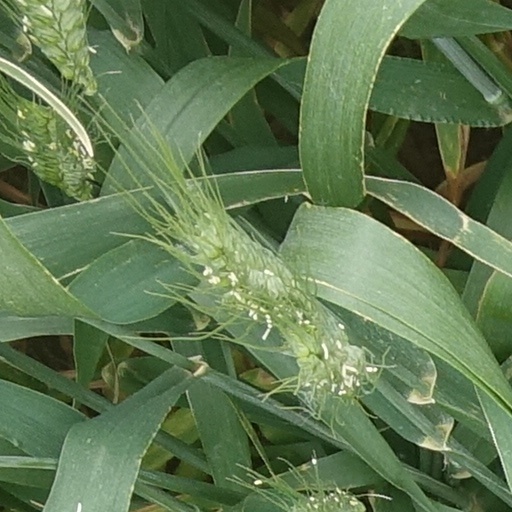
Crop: wheat